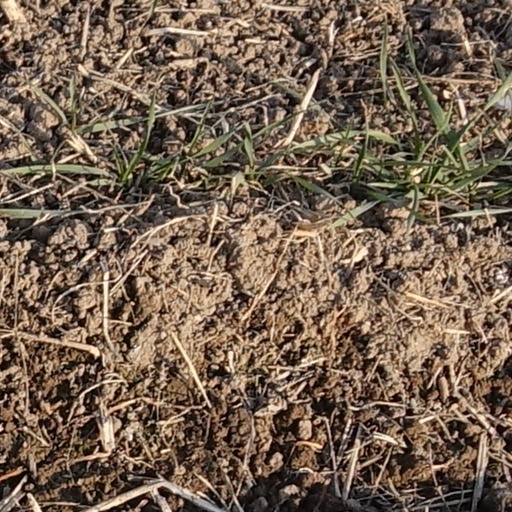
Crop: wheat